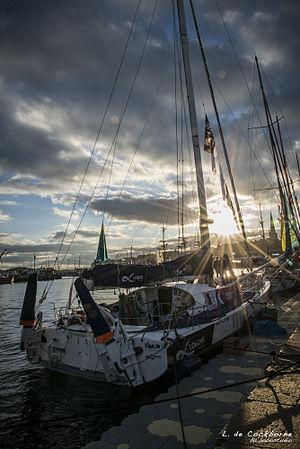
Brit Air est un monocoque conçu pour la course à la voile, il fait partie de la classe des 60 pieds IMOCA. Depuis son lancement en 2007, il a successivement porté le nom de Brit Air, Votre Nom autour du Monde, Renault Captur, MACSF, La Fabrique.